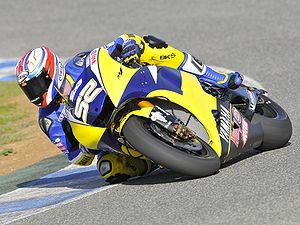
James Toseland, est un pilote de vitesse moto britannique qui a gagné le Championnat du monde Superbike en 2004 au guidon d'une Ducati, ainsi qu'en 2007 cette fois-ci au guidon d'une Ten Kate Honda. Il évoluera en MotoGP en 2008 avec l'écurie Tech 3 avant de revenir au championnat du monde Superbike en 2010. Il a arrêté la compétition moto après l'épreuve du Nürburgring 2011 à cause d'une micro-fracture au poignet droit.